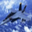
Label: airplane